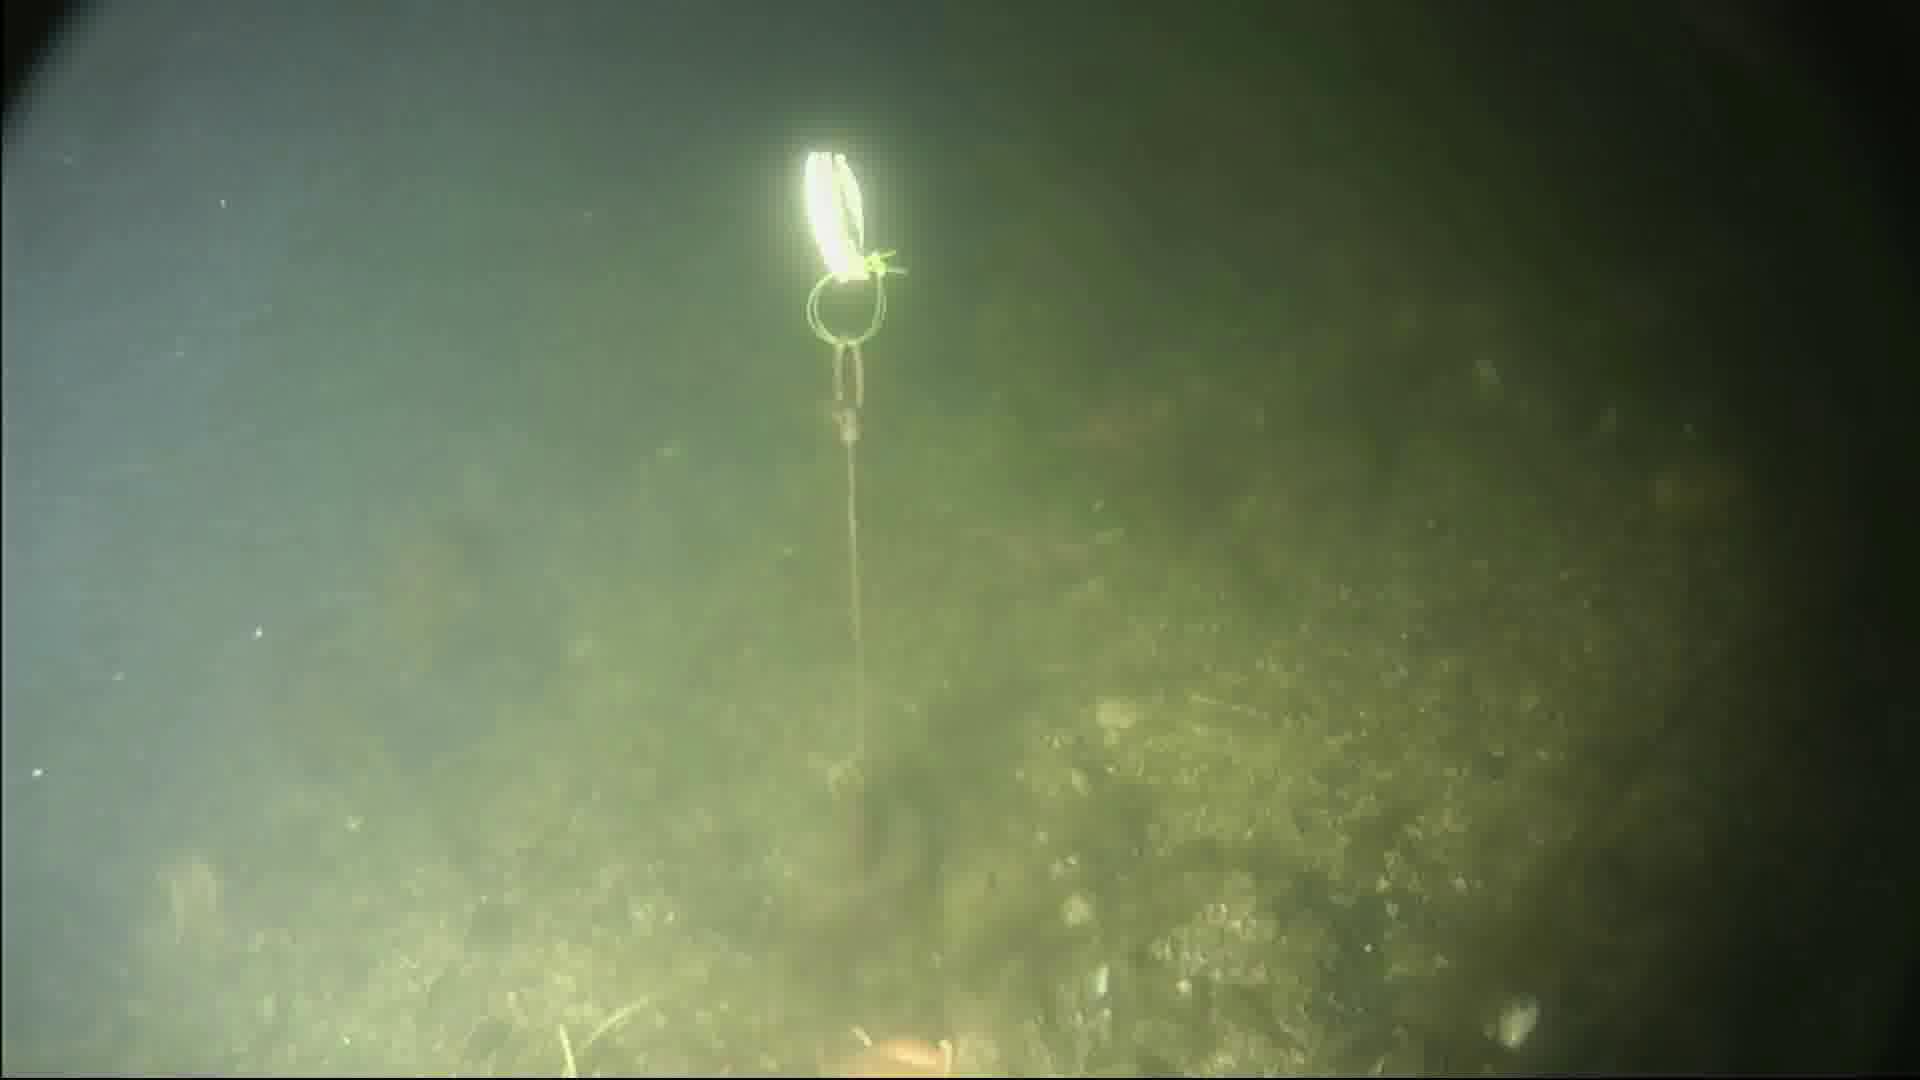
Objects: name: starfish